Basilica of St. Pius X

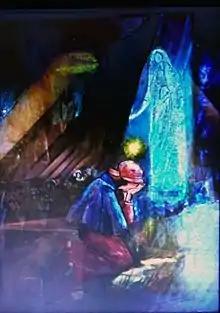
Lourdes Bernadette Gemmail (René Margotton)

On the walls there are 52 images in the gemmail style of overlapping stained glass. On the west ramp are the 15 traditional Mysteries of the Rosary, and on the east ramp are the Stations of the Cross, designed by Denys de Solère. On the lower part of the east side is the series "Bernadette's Way of Light", based on sketches by René Margotton, which depict the eighteen apparitions together with two scenes from her life. There are two further images, one on each side of the entrance to the sacristy.